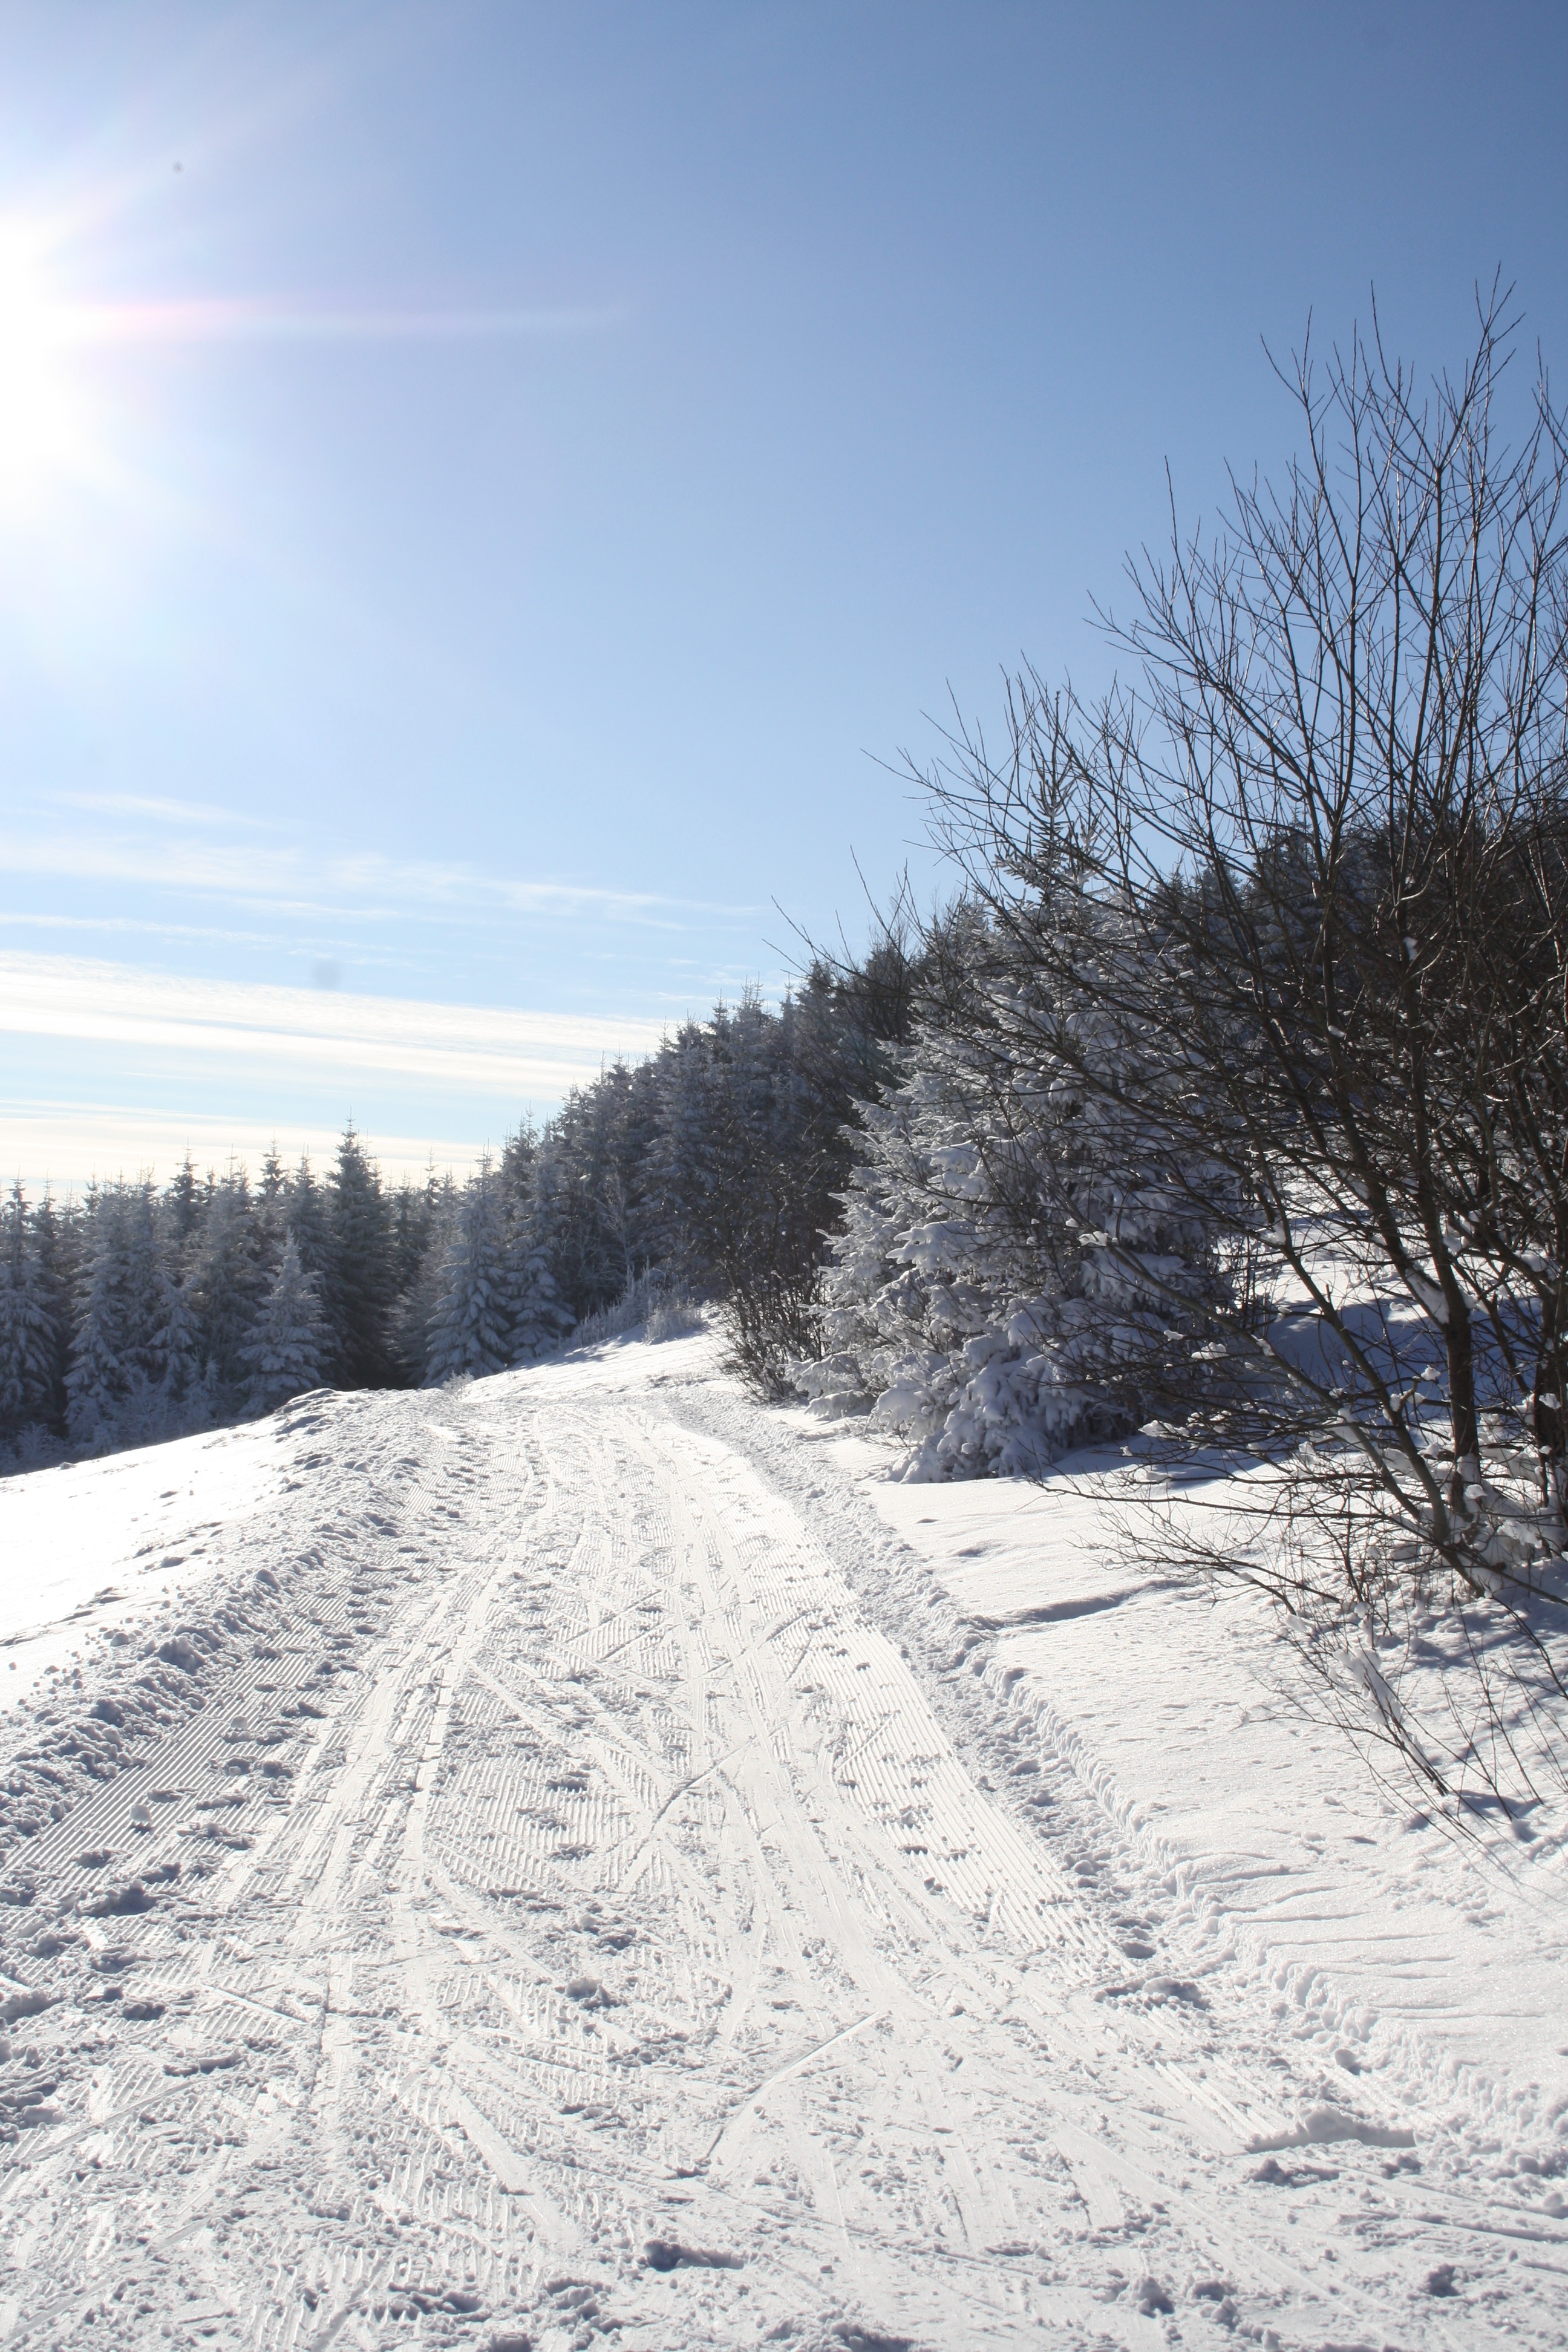
tree, nature, path, mountain, snow, winter, frost, weather, frozen, season, mountains, footwear, piste, freezing, beskydy, geological phenomenon, pustevny